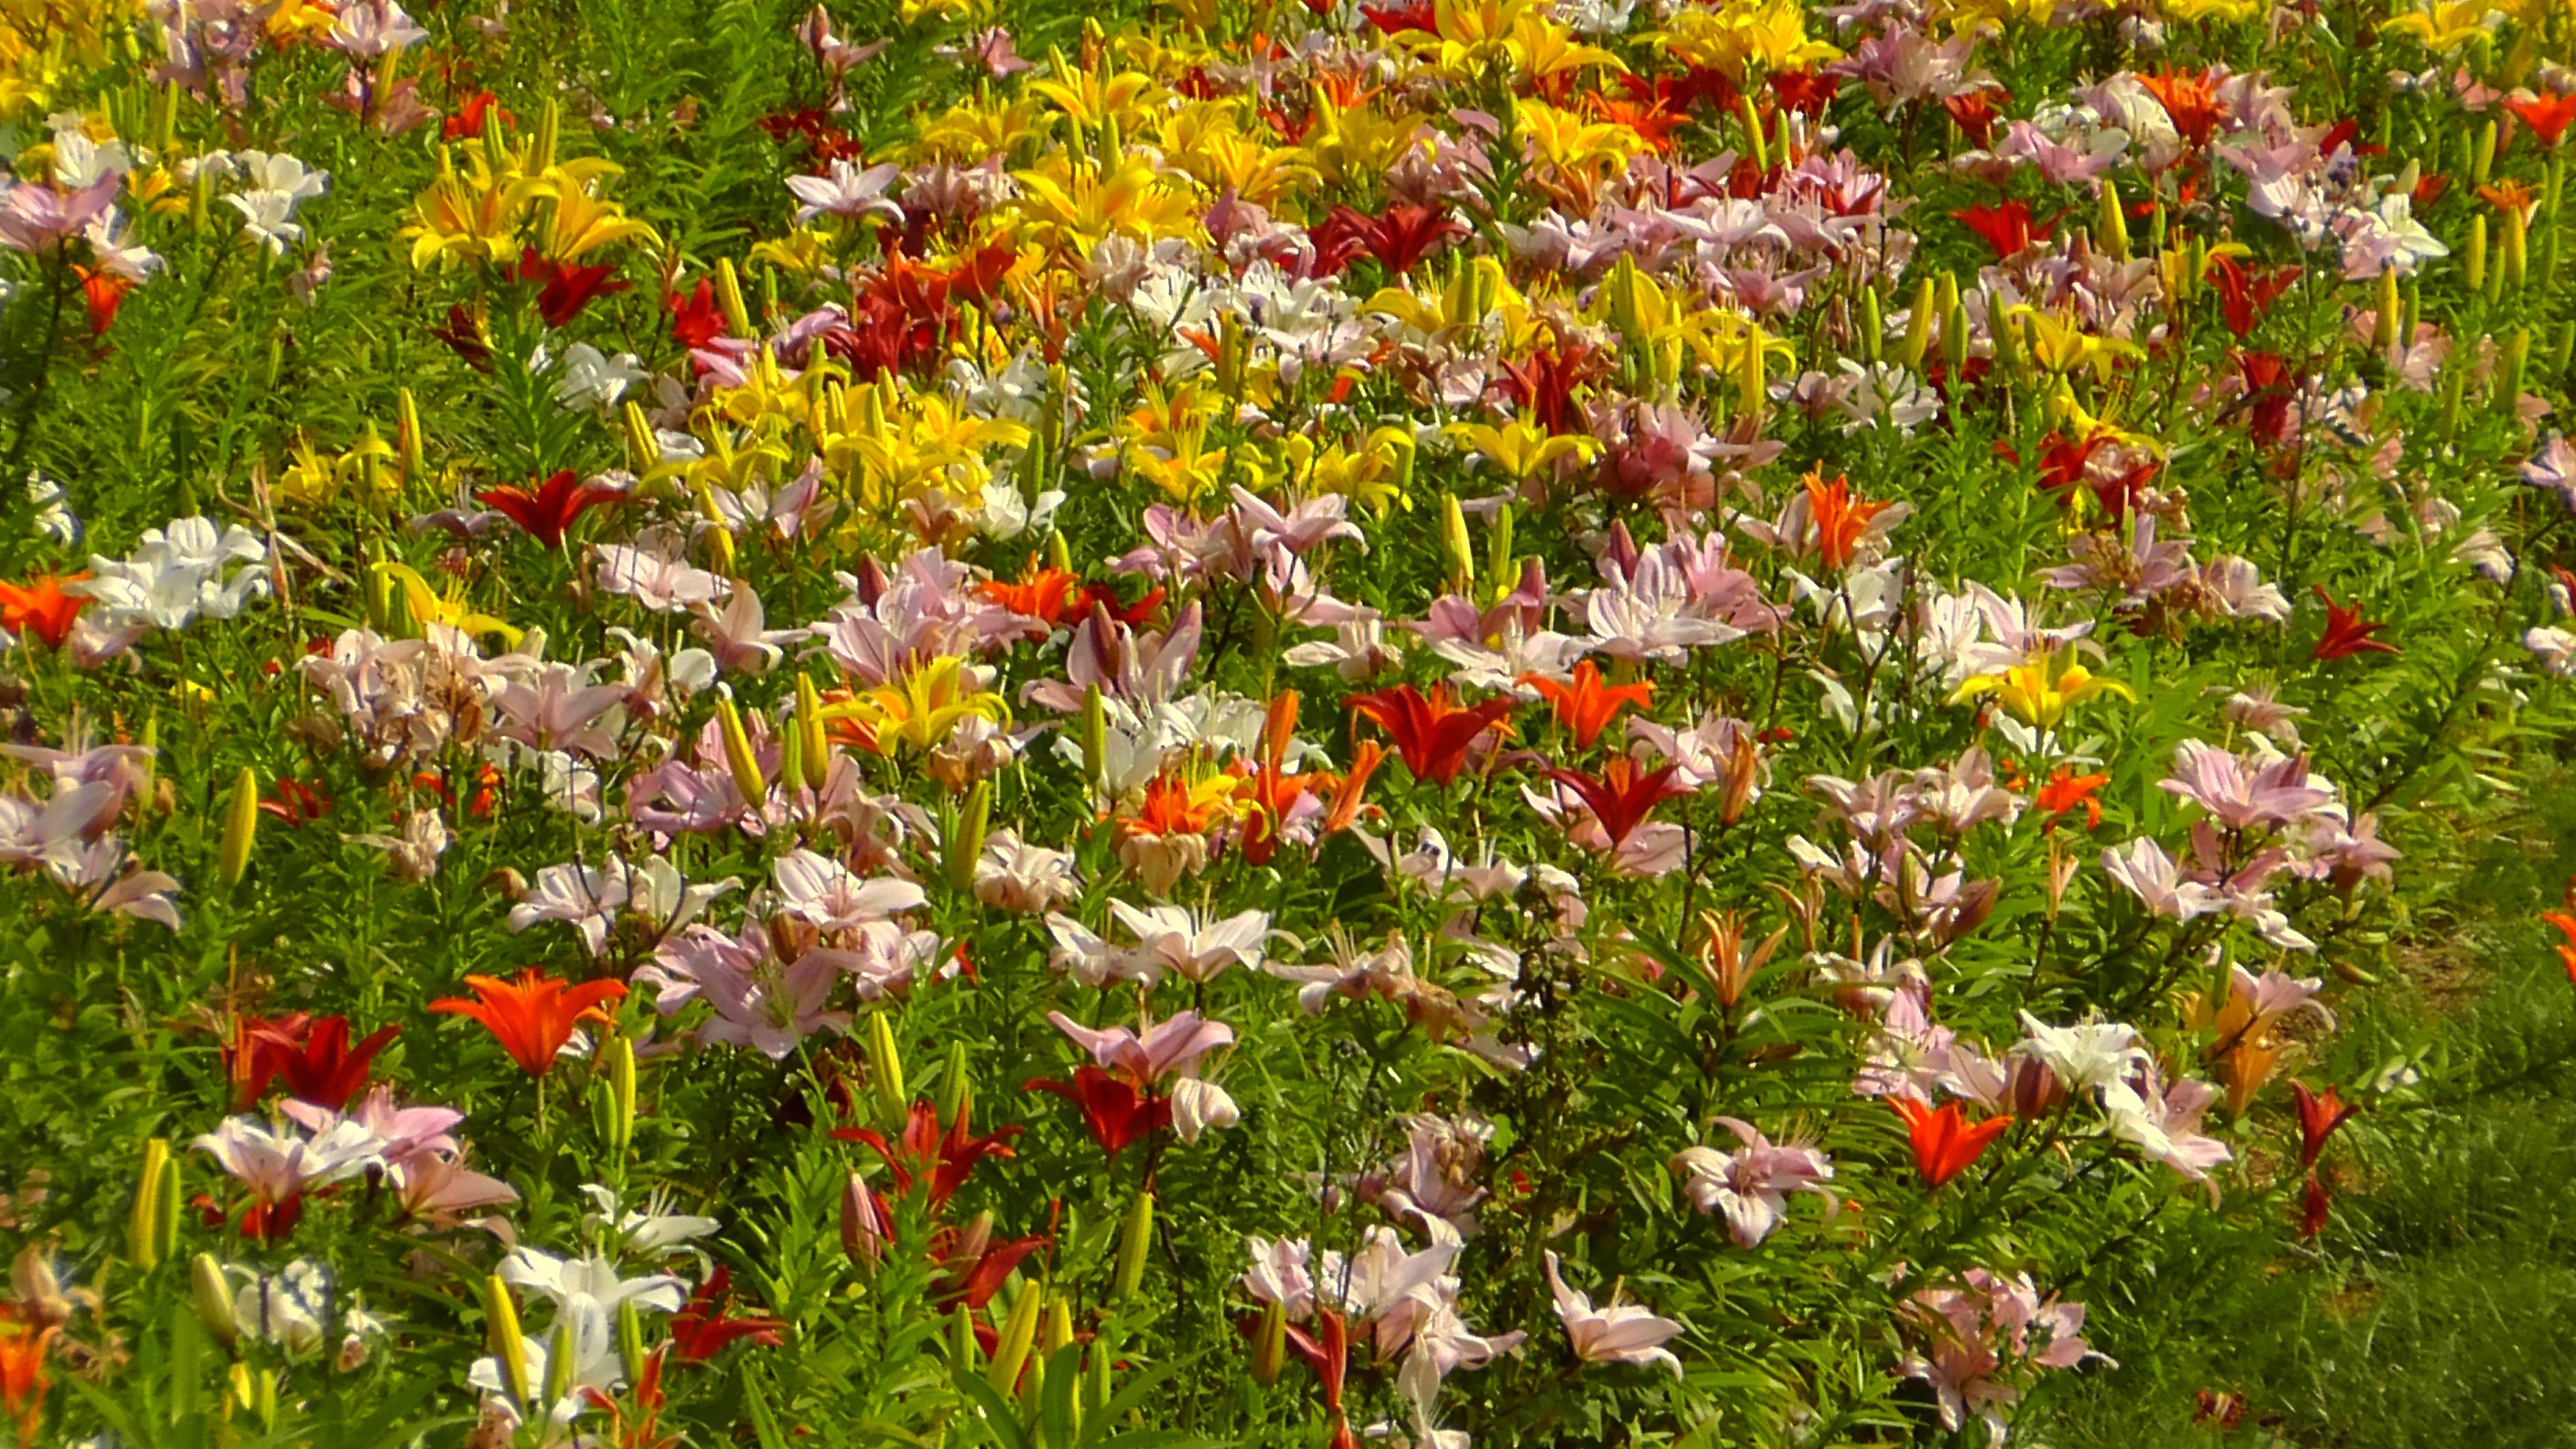
nature, plant, lawn, meadow, prairie, flower, bouquet, orange, green, lush, color, natural, colorful, yellow, garden, flora, wildflower, flowers, sunny, shrub, beautiful, frisch, harmony, vitality, summer flowers, flowering plant, summer flower, land plant